Bramanville Mill

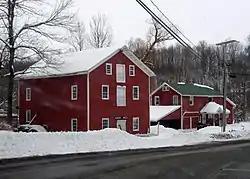
Bramanville Mill, February 2011

Bramanville Mill, also known as Chickering Grist Mill, is a historic grist mill located at Cobleskill in Schoharie County, New York.